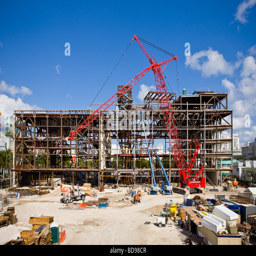
a construction site with blue sky and red crane .